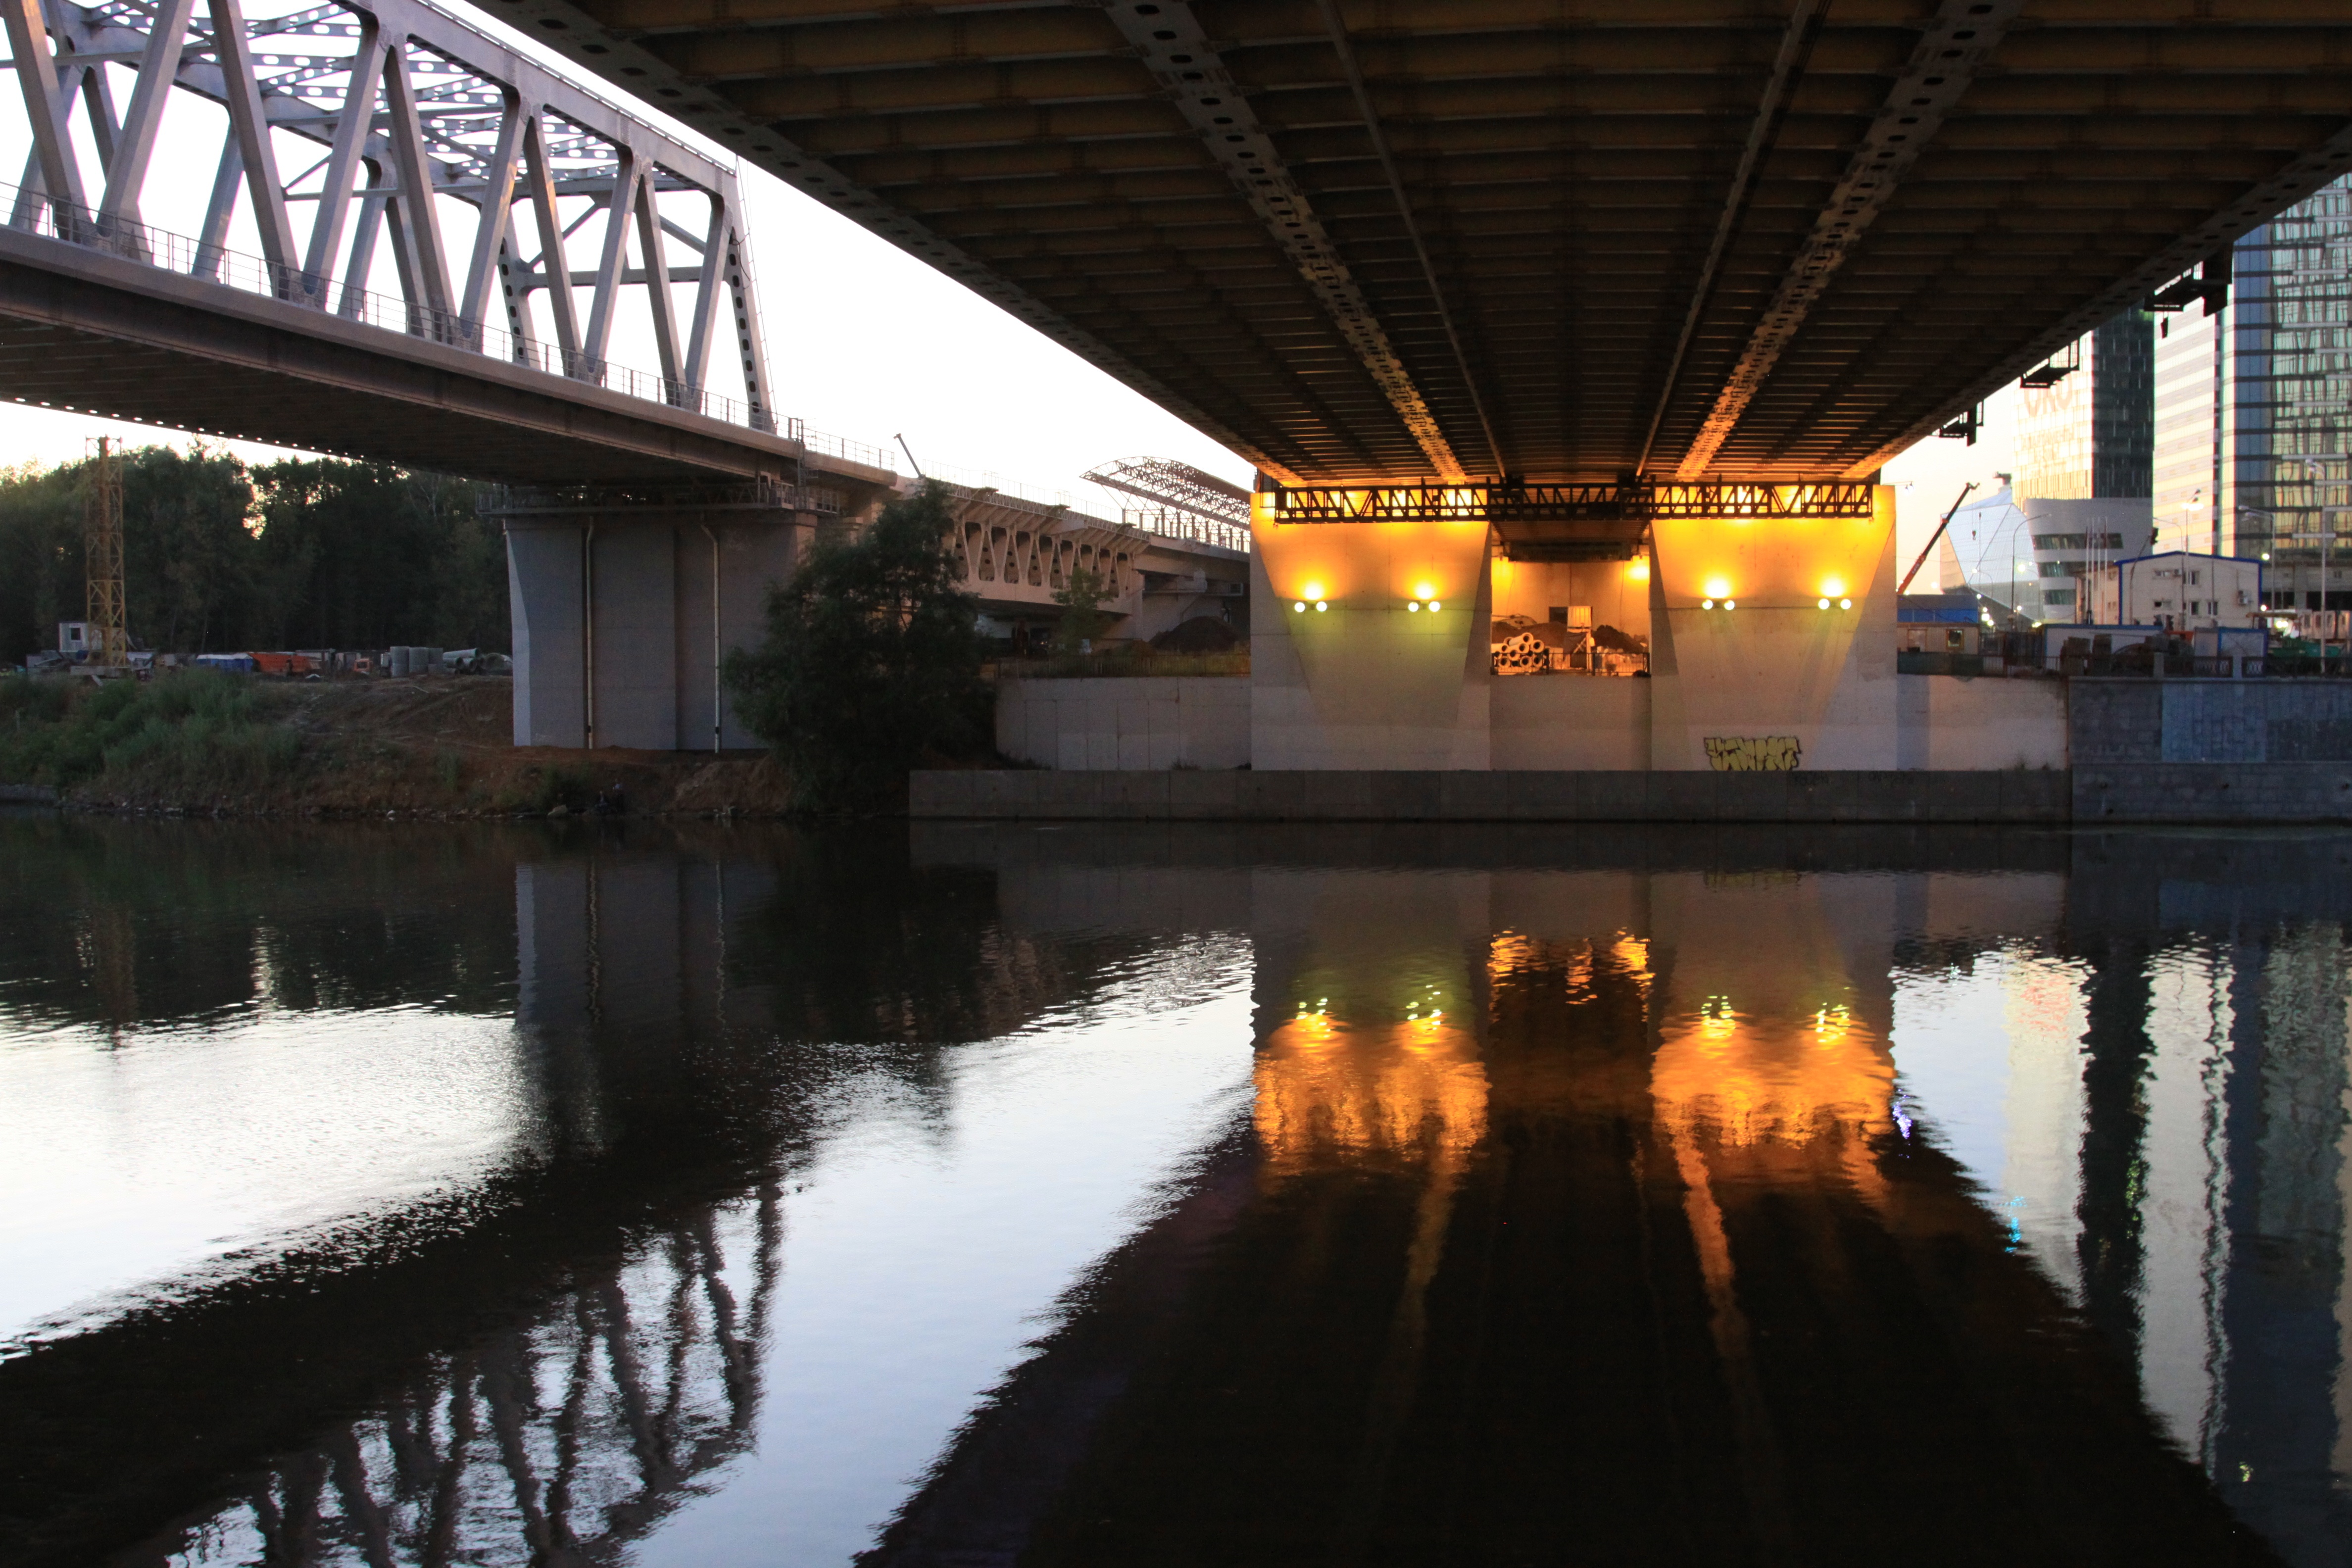
structure, bridge, night, roof, river, steel, evening, construction, reflection, metal, industry, waterway, cast iron, dark light, nonbuilding structure